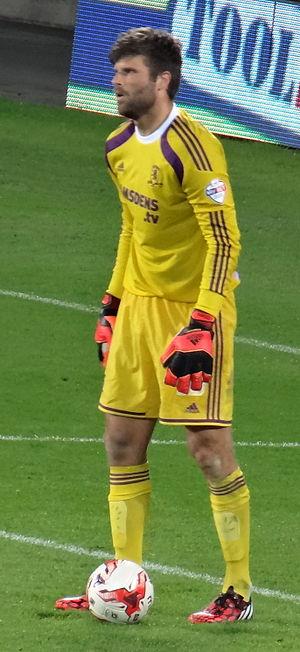
Dimítrios Konstantópoulos, né le 29 novembre 1978 à Thessalonique, est un ancien footballeur international grec. Il jouait comme gardien de but.